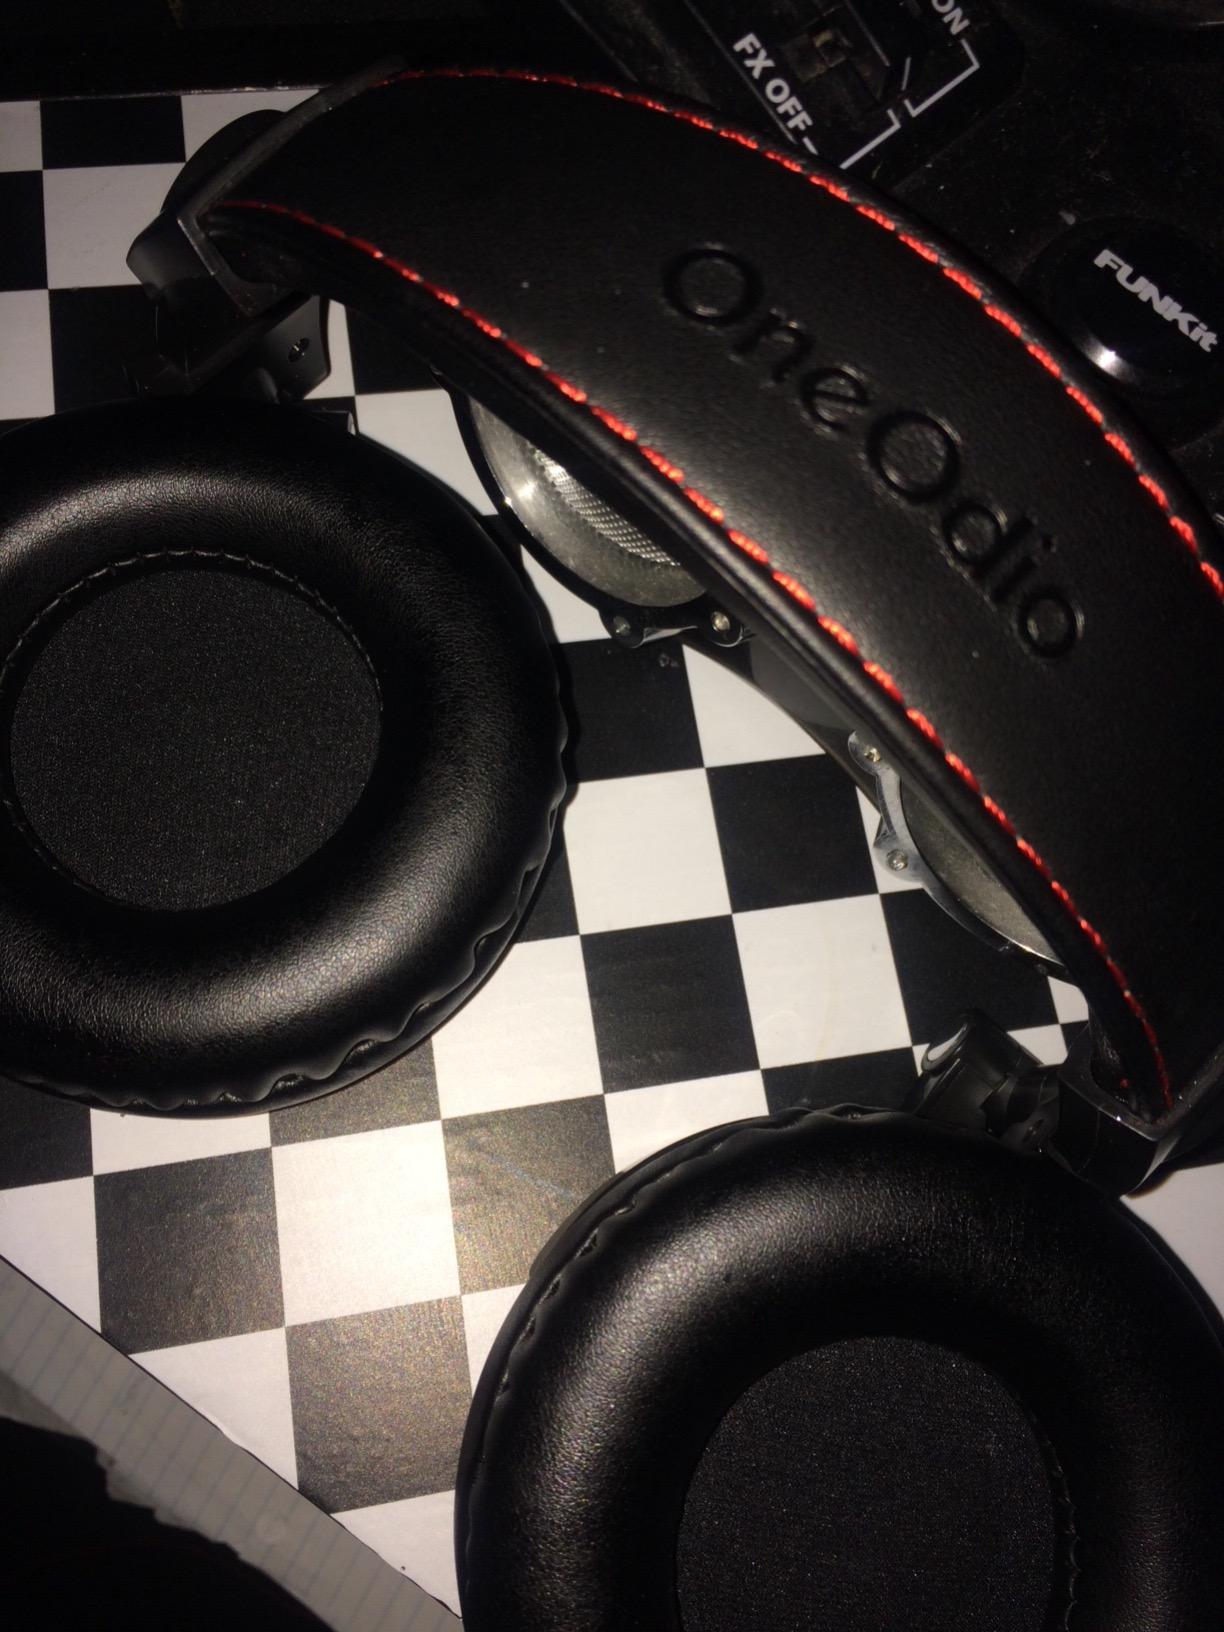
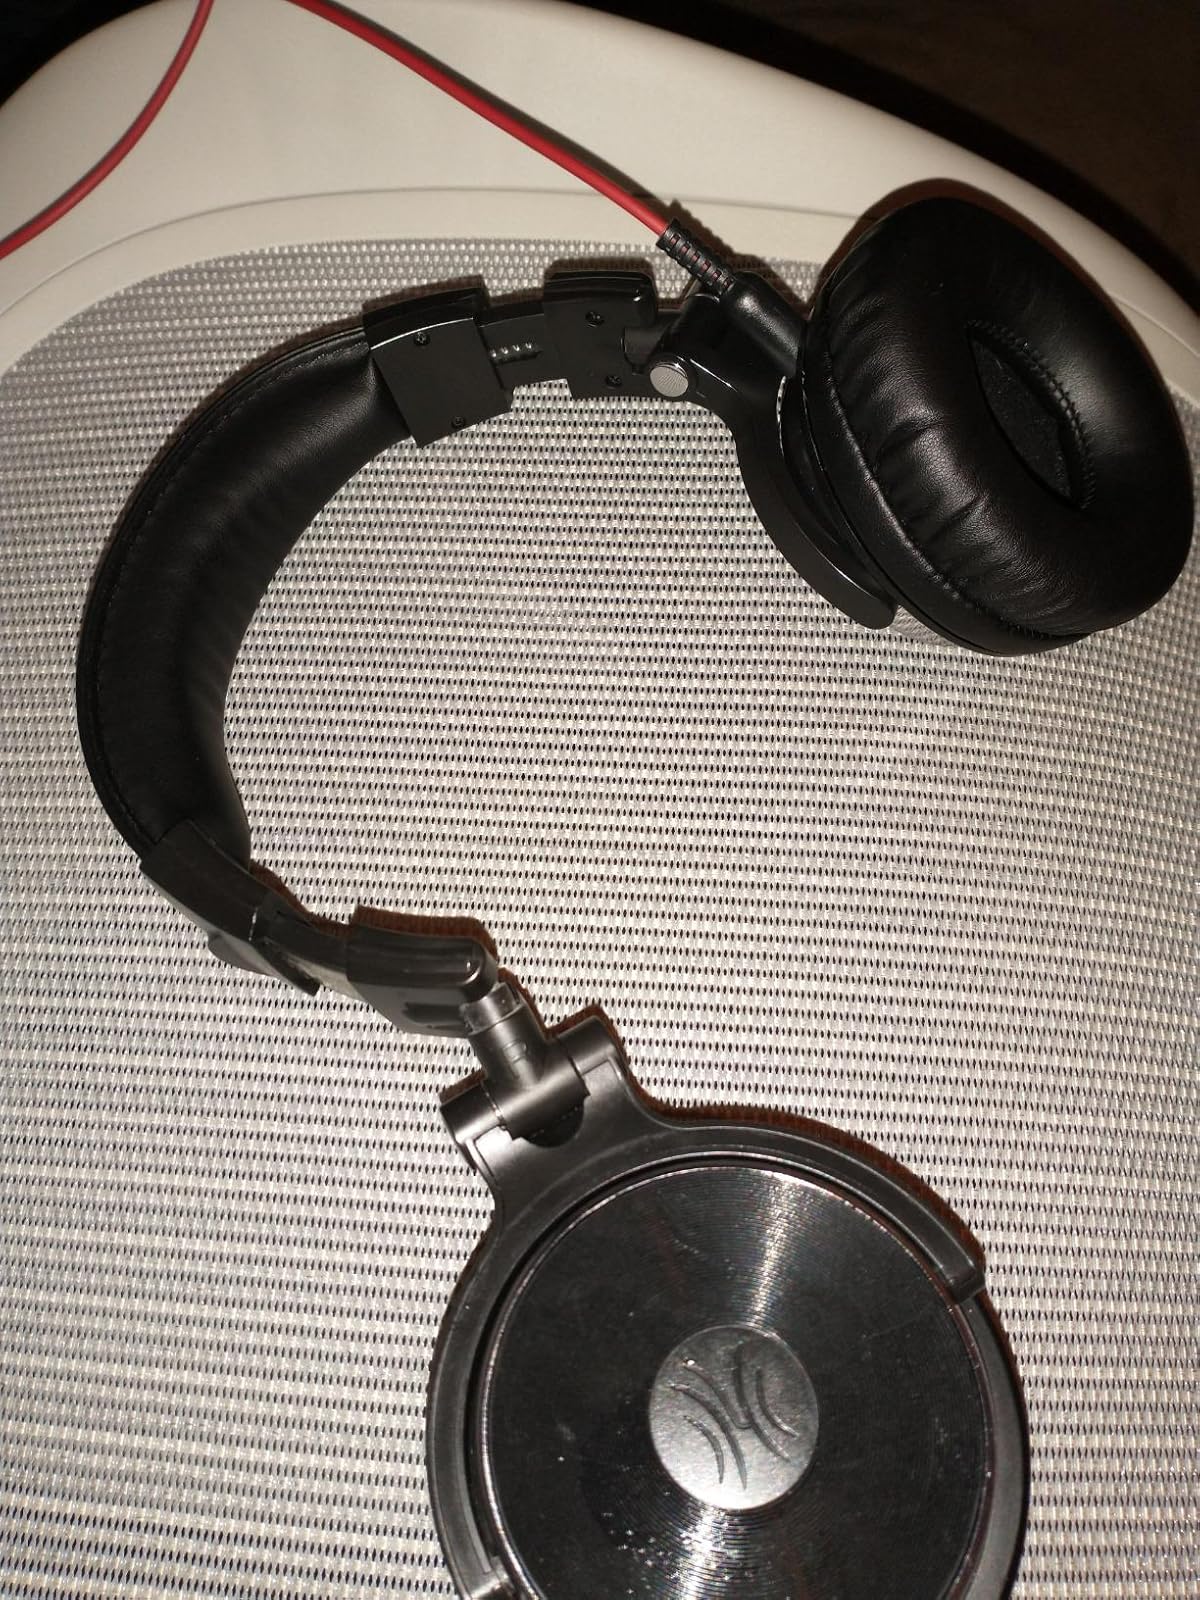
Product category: headphones
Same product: yes